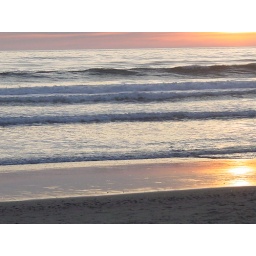
Sunset on the beach in the sand